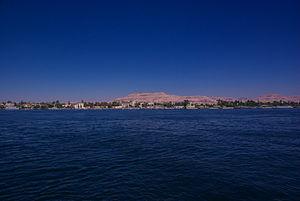
Le Nil à Louxor
Le Nil est un fleuve d'Afrique. Avec une longueur d'environ 6 700 km, c'est avec le fleuve Amazone, le plus long fleuve du monde. Il est issu de la rencontre du Nil Blanc et du Nil Bleu. Le Nil blanc prend sa source au lac Victoria ; le Nil bleu est issu du lac Tana. Ses deux branches s'unissant à Khartoum, capitale du Soudan actuel, le Nil se jette dans la Méditerranée en formant un delta au nord de l'Égypte. En comptant ses deux branches, le Nil traverse le Rwanda, le Burundi, la Tanzanie, l'Ouganda, l'Éthiopie, le Soudan du Sud, le Soudan et l'Égypte. Il longe également le Kenya et la République démocratique du Congo, et son bassin versant concerne aussi l'Érythrée grâce à son affluent du Tekezé.